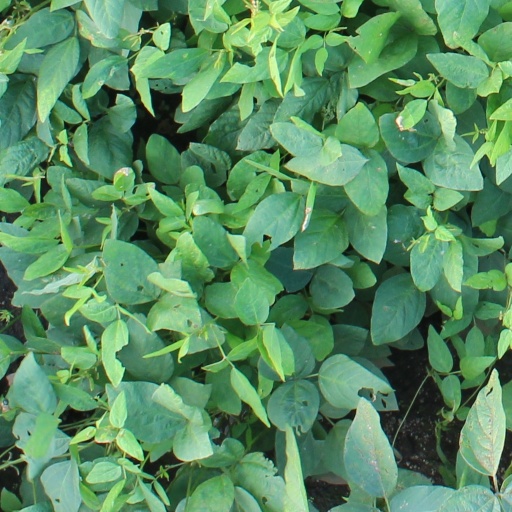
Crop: soybean